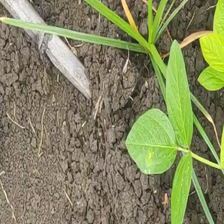
Weed species: Lavhala_(Cyperus_Rotundus)